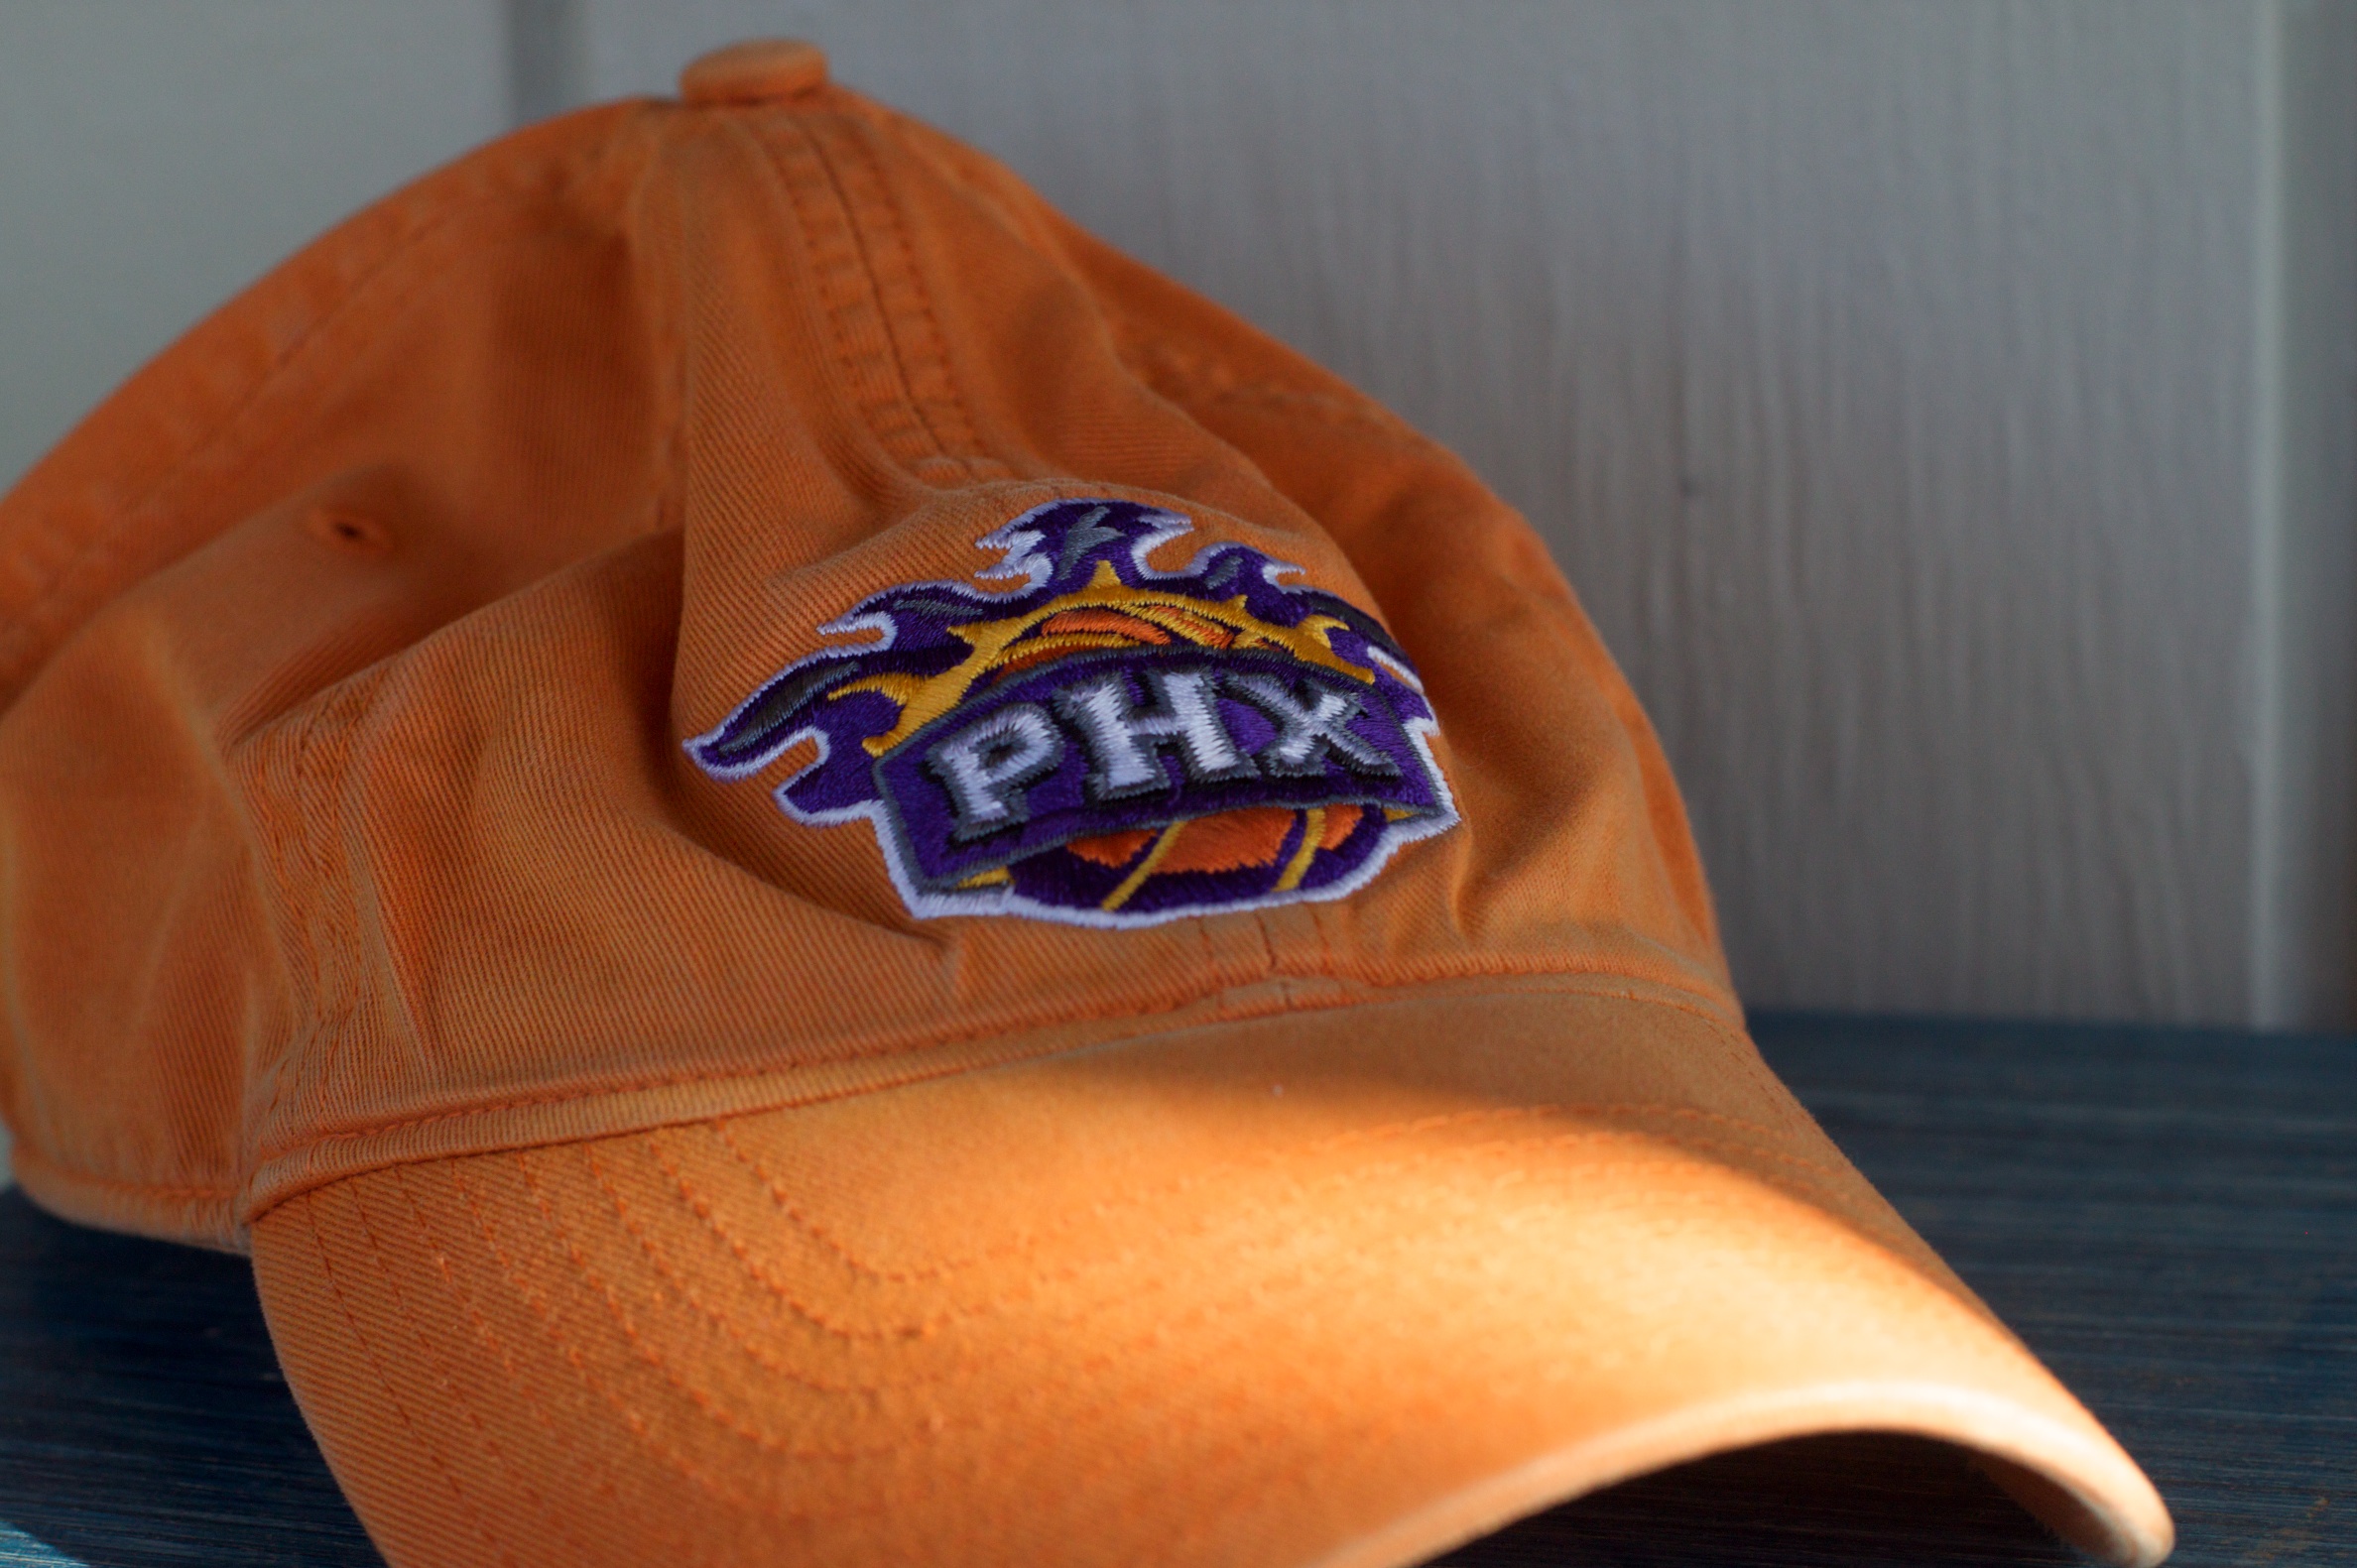
shoe, orange, blue, clothing, yellow, arm, headgear, baseball cap, cap, footwear